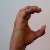
The image shows a hand gesture representing the letter 'C' in Indian Sign Language.